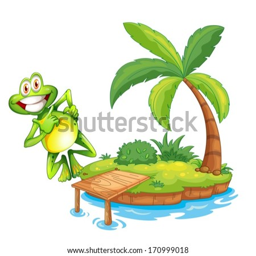
illustration of an island with a playful and smiling frog on a white background